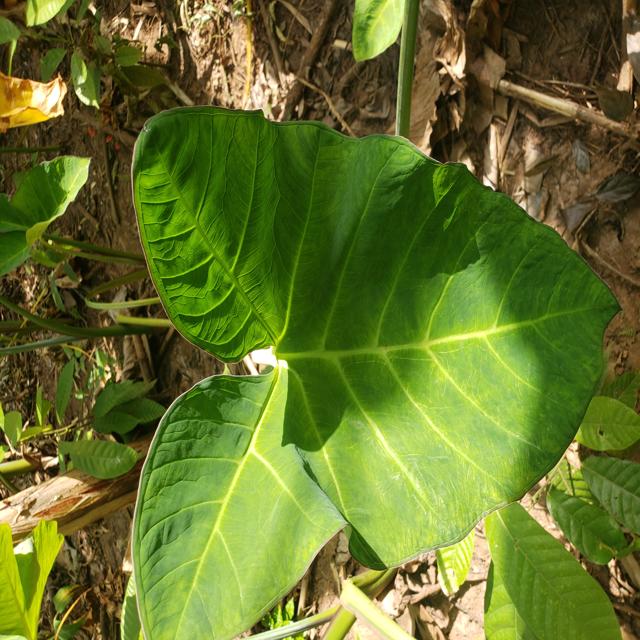
Label: Healthy